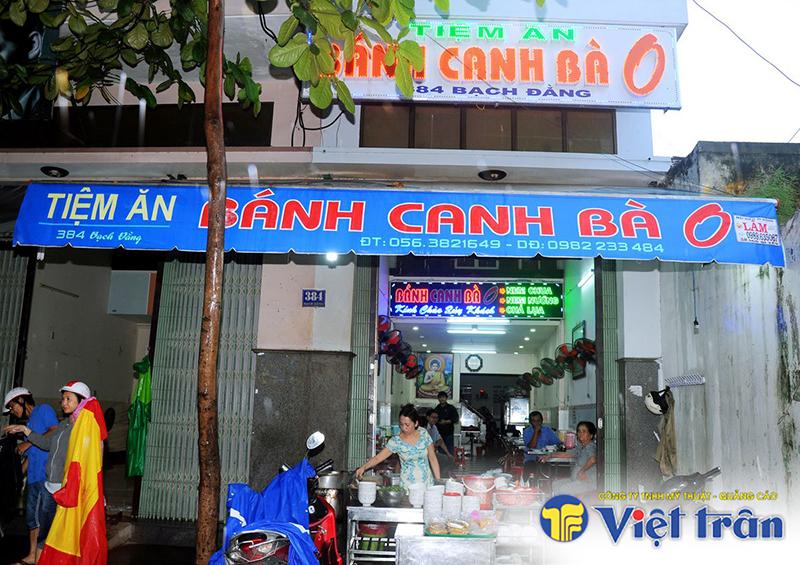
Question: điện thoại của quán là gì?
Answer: là số 0563821649